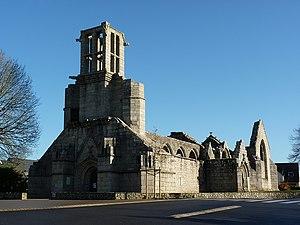
église Saint-Jacques de Lambour Brezhoneg: Iliz Sant Jakez e Lanvourc'h, Pont 'n Abad, Pen-ar-Bed, Breizh. This building is classé au titre des Monuments Historiques. It is indexed in the Base Mérimée, a database of architectural heritage maintained by the French Ministry of Culture,
Le Pays Bigouden, anciennement Cap Caval, est une aire culturelle du sud-ouest du département français du Finistère, en région Bretagne.
Cet article recense une partie des monuments historiques du Finistère, en France.
La liste des églises du Finistère recense de la manière la plus complète possible les églises, cathédrales et basiliques situées dans le département français du Finistère.